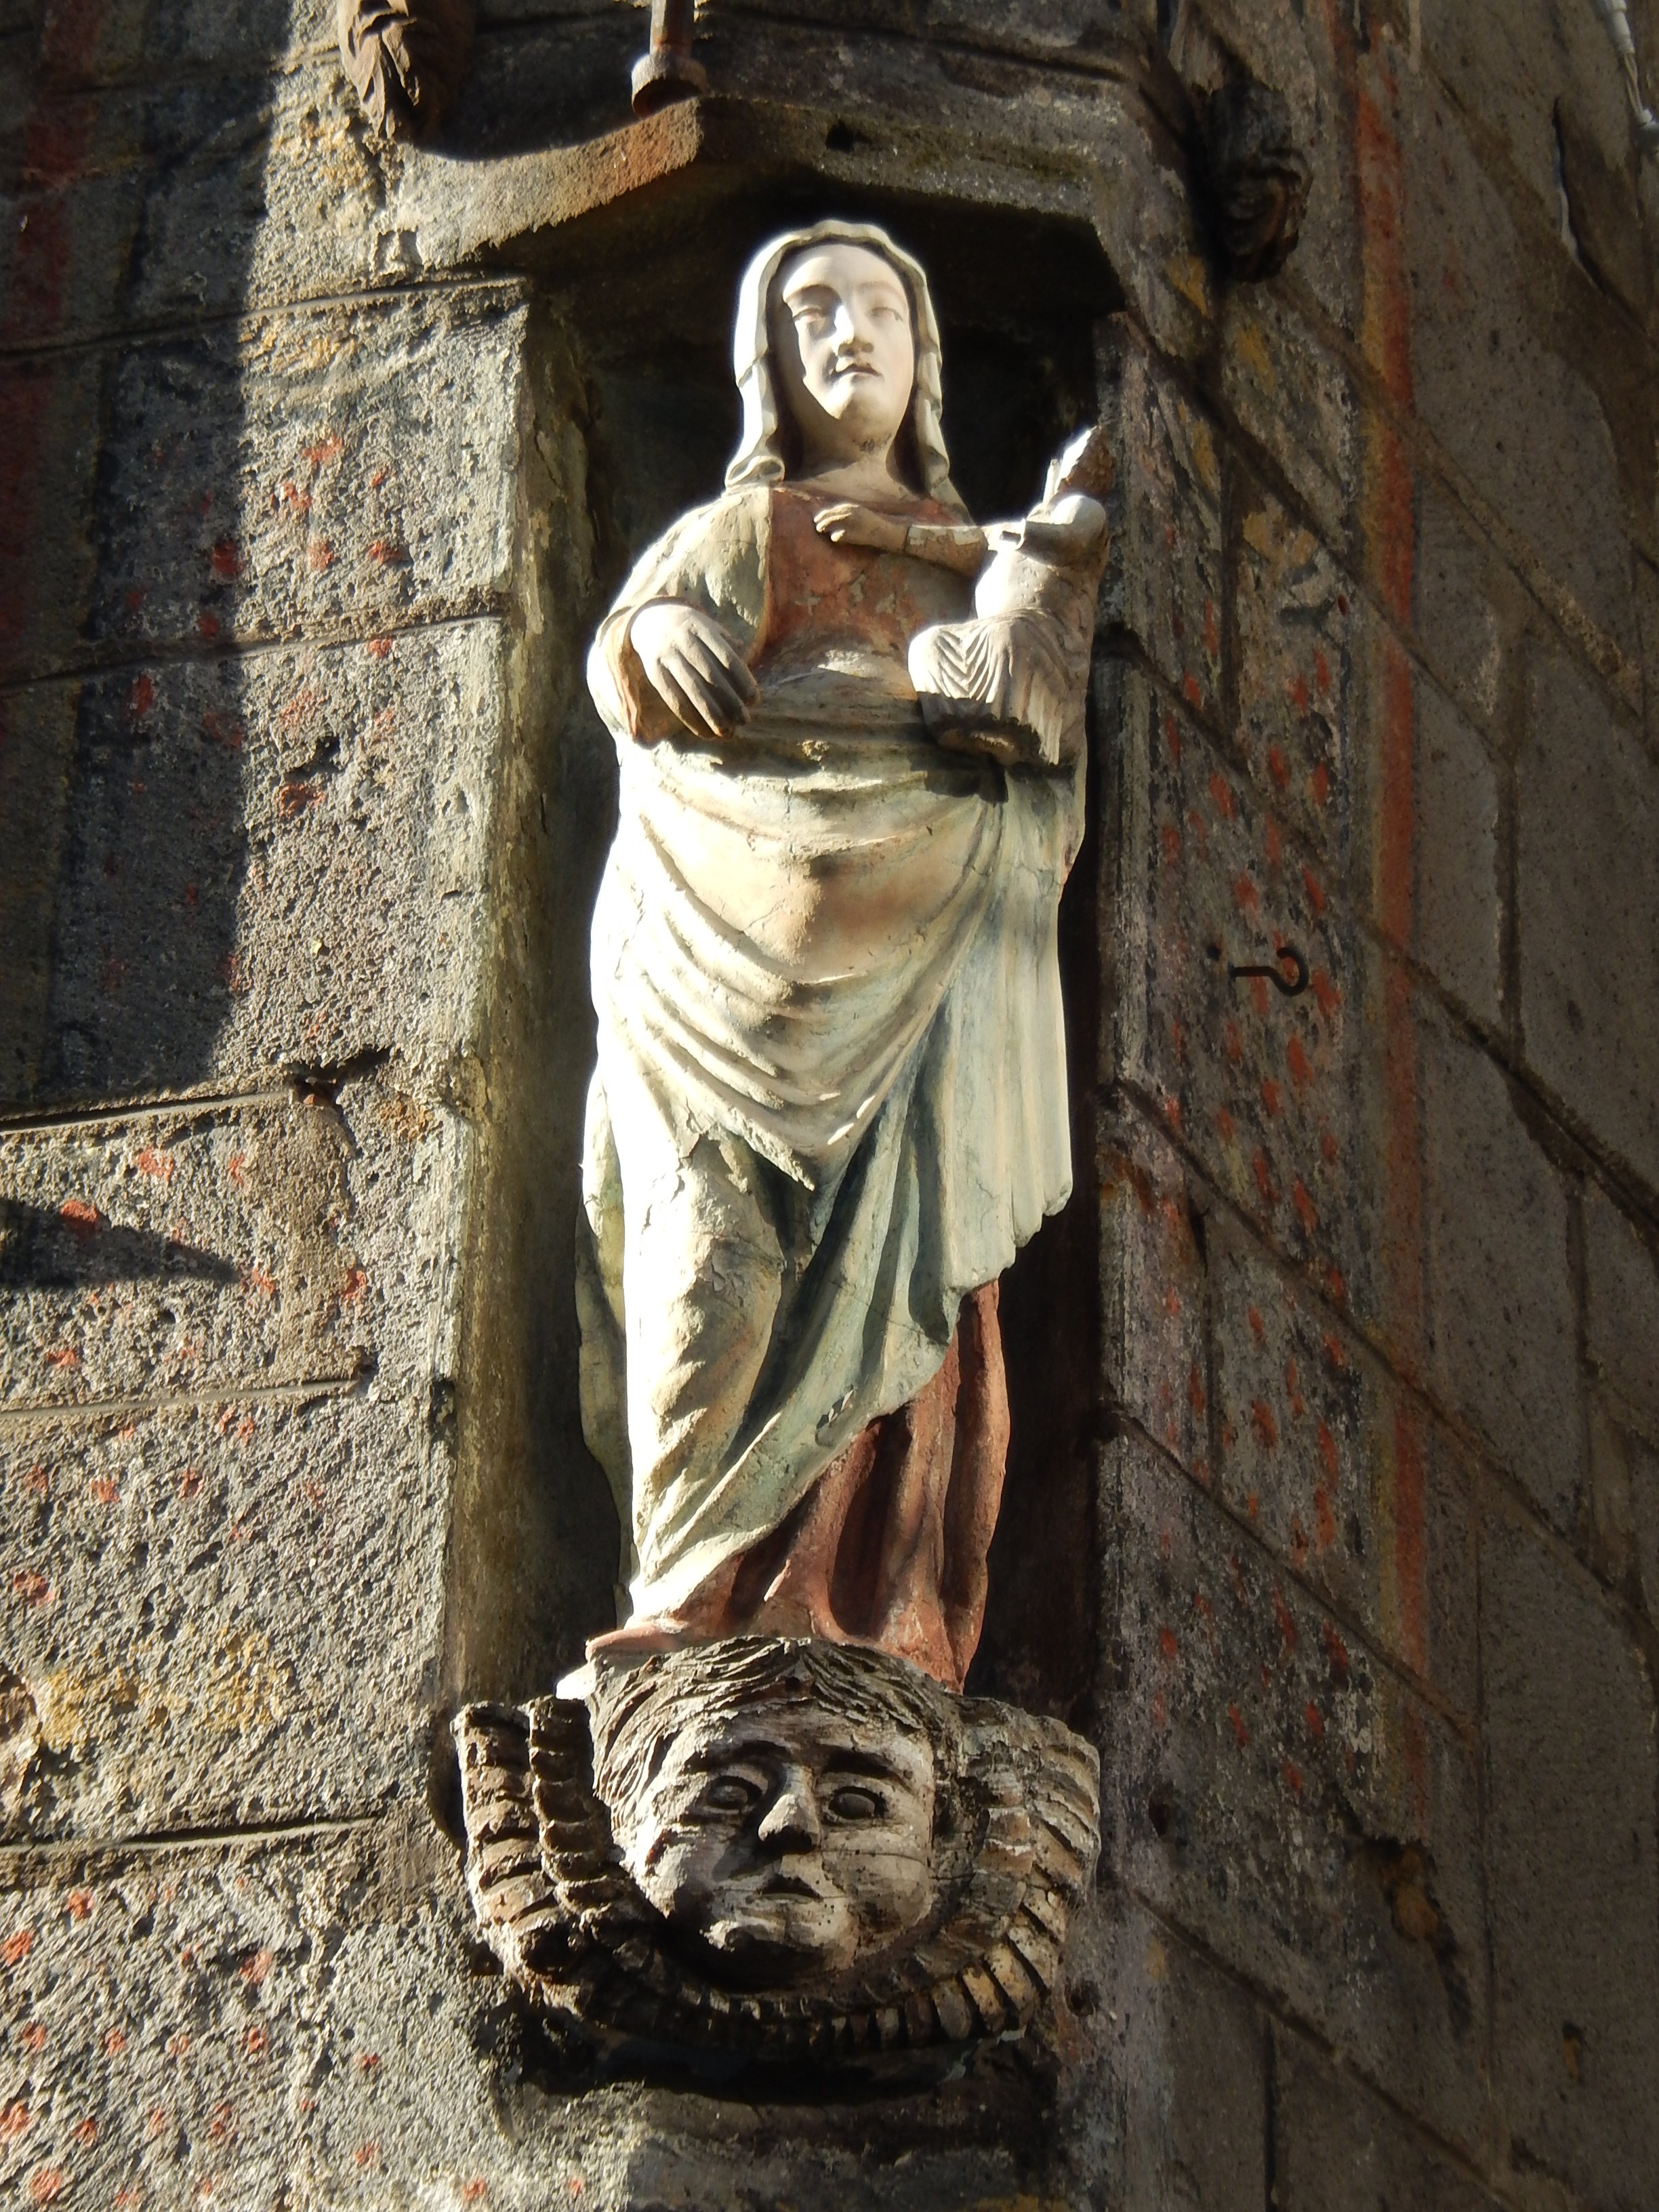
monument, statue, religion, church, sculpture, art, temple, carving, middle ages, sainte, mythology, sculptor, ancient history